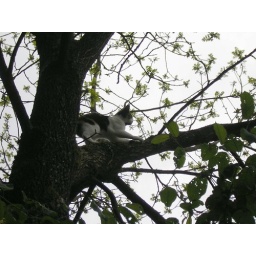
Iris cahsing saphiri in the black walnut tree